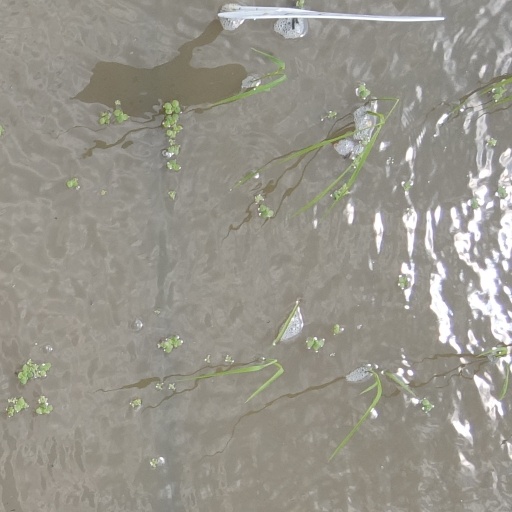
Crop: rice